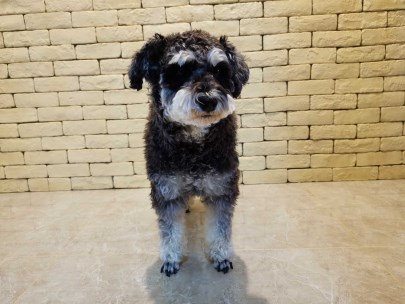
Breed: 2342-n000102-miniature_schnauzer